Rudolph E. Tanzi

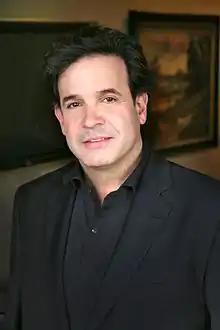
Rudolph E. Tanzi

Rudolph Emile 'Rudy' Tanzi (born September 18, 1958) a professor of Neurology at Harvard University, vice-chair of neurology, director of the Genetics and Aging Research Unit, and co-director of the Henry and Allison McCance Center for Brain Health at Massachusetts General Hospital (MGH).